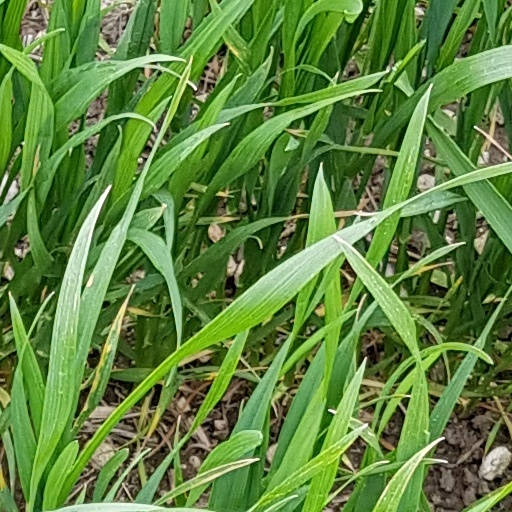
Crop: wheat